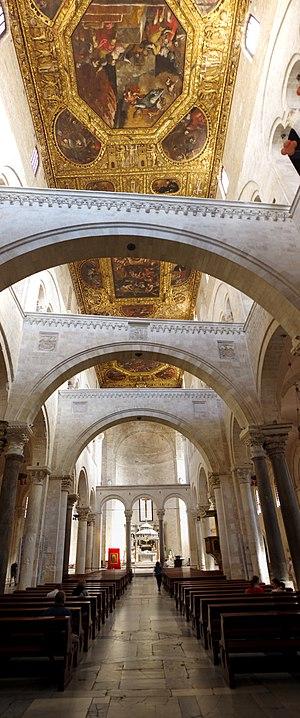
La basilique Saint-Nicolas est un édifice religieux de culte catholique de la ville de Bari, dans les Pouilles. Elle fut construite en 1087 suite au siège de Bari et la victoire des assaillants Normands sur les Byzantins.